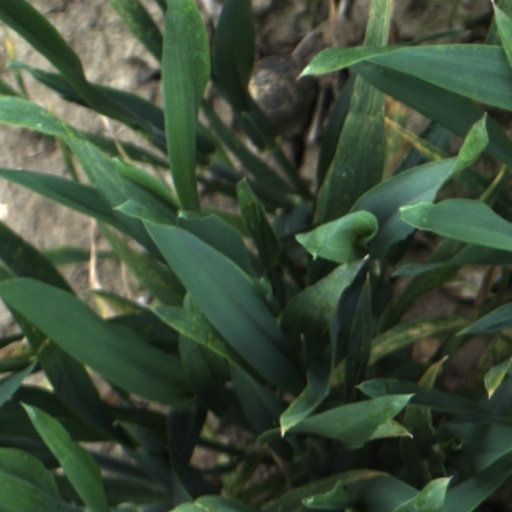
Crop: wheat